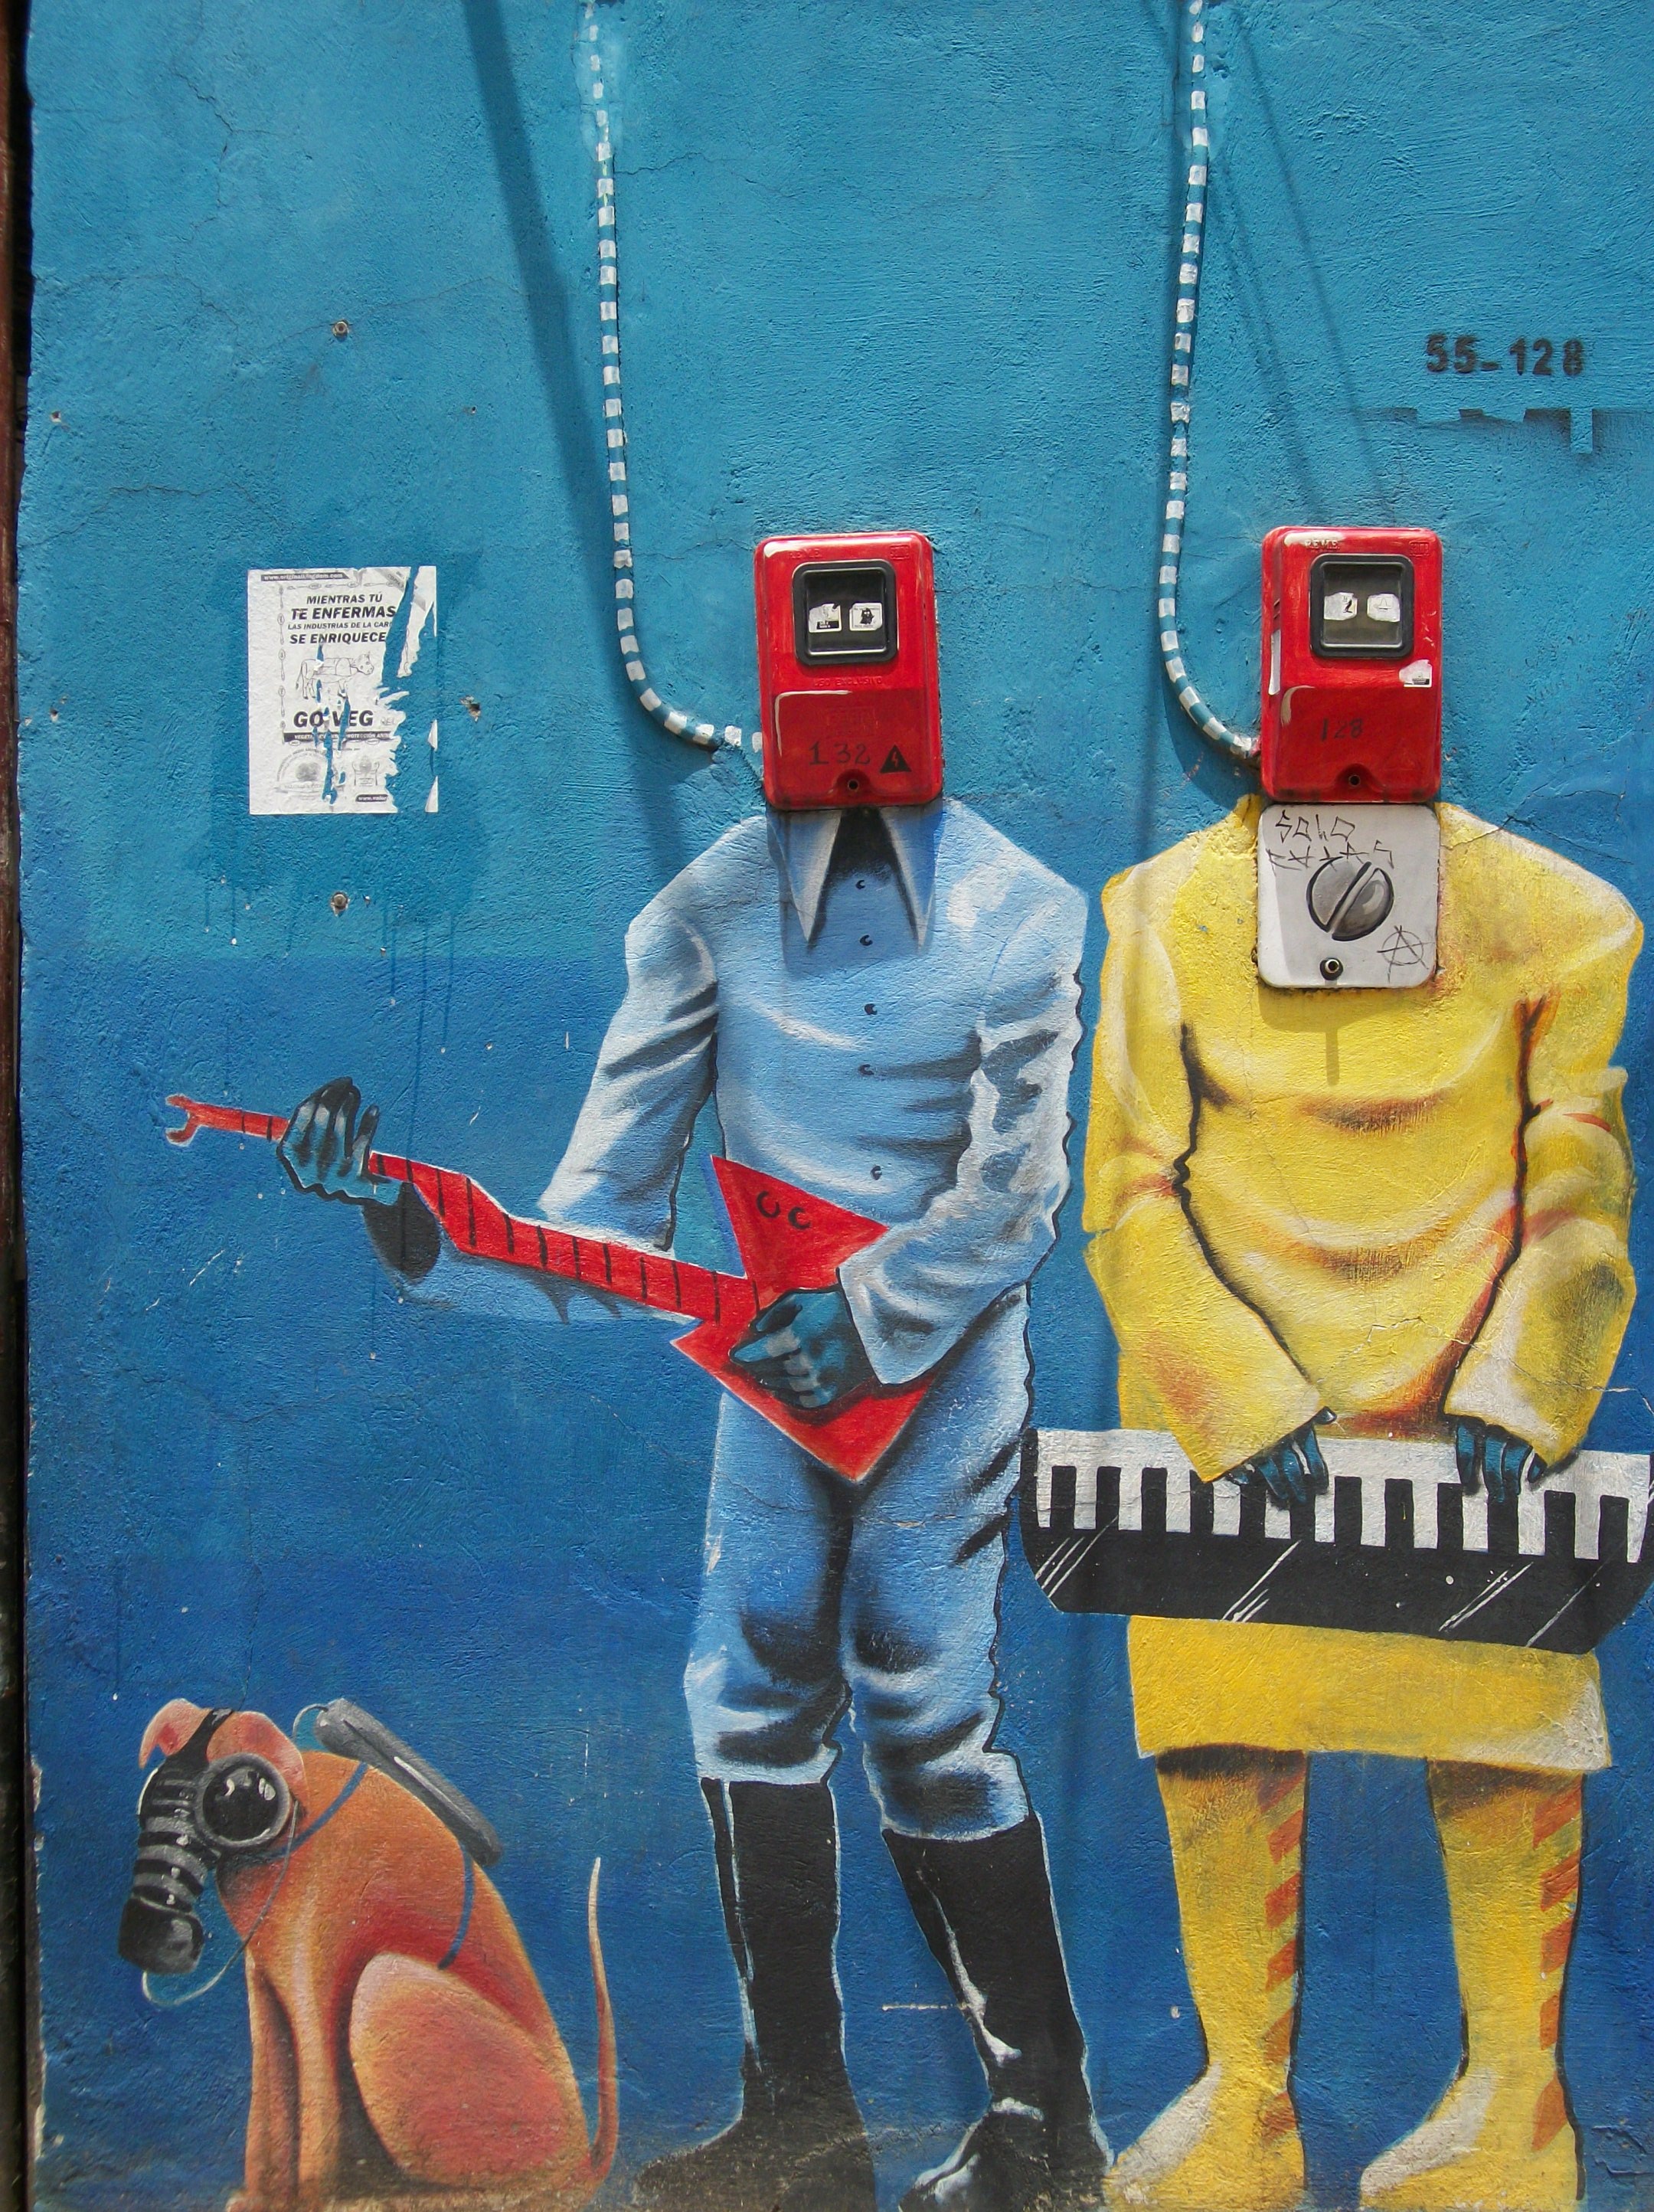
urban, wall, graffiti, toy, painting, street art, art, creativity, illustration, mural, poster, painted, action figure, mural painting